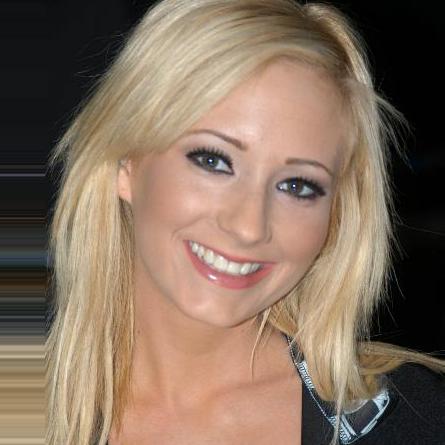
Age: 23